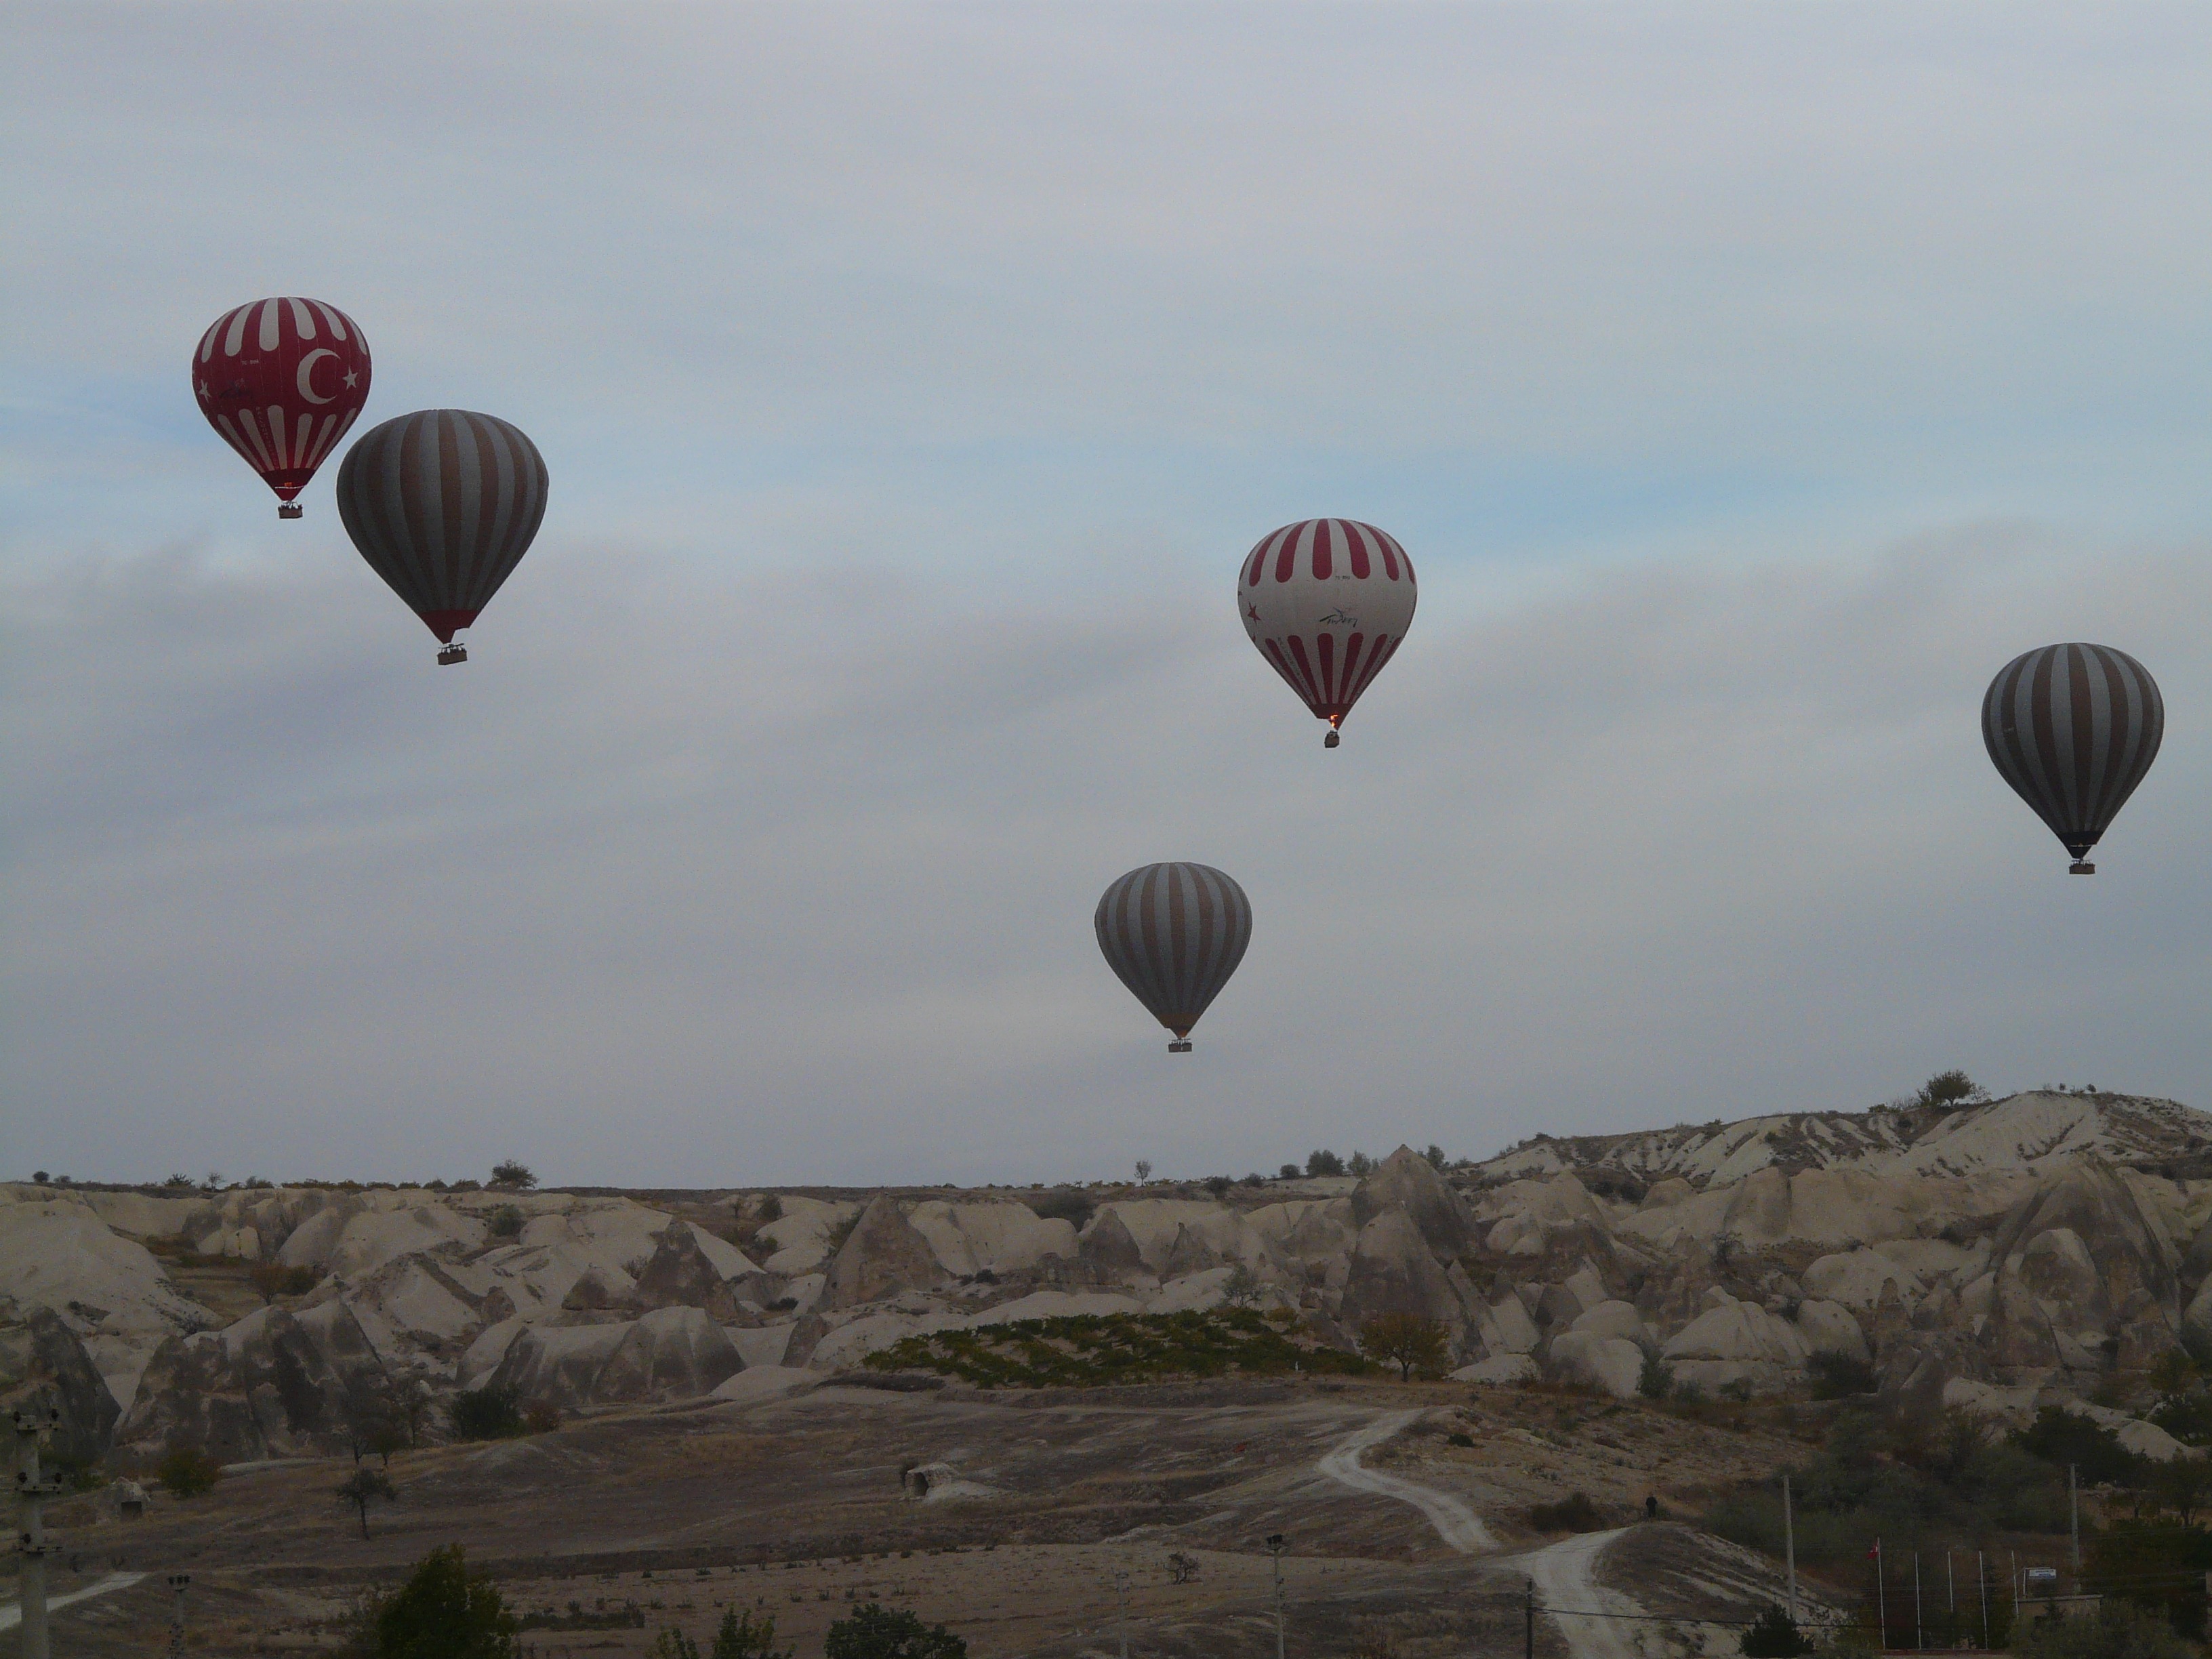
wing, sky, balloon, hot air balloon, fly, aircraft, vehicle, toy, turkey, dusty, cappadocia, air sports, hot air ballooning, hot air balloon ride, hot air balloons, atmosphere of earth, captive balloons